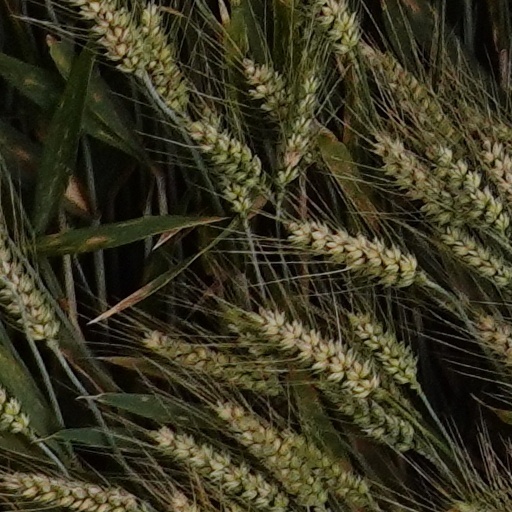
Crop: wheat